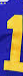
Number: 1